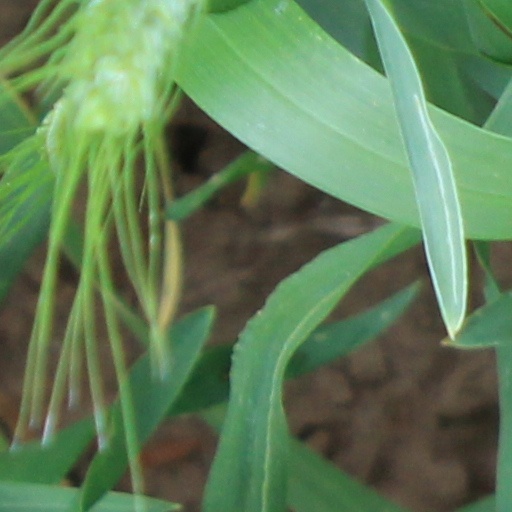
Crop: wheat